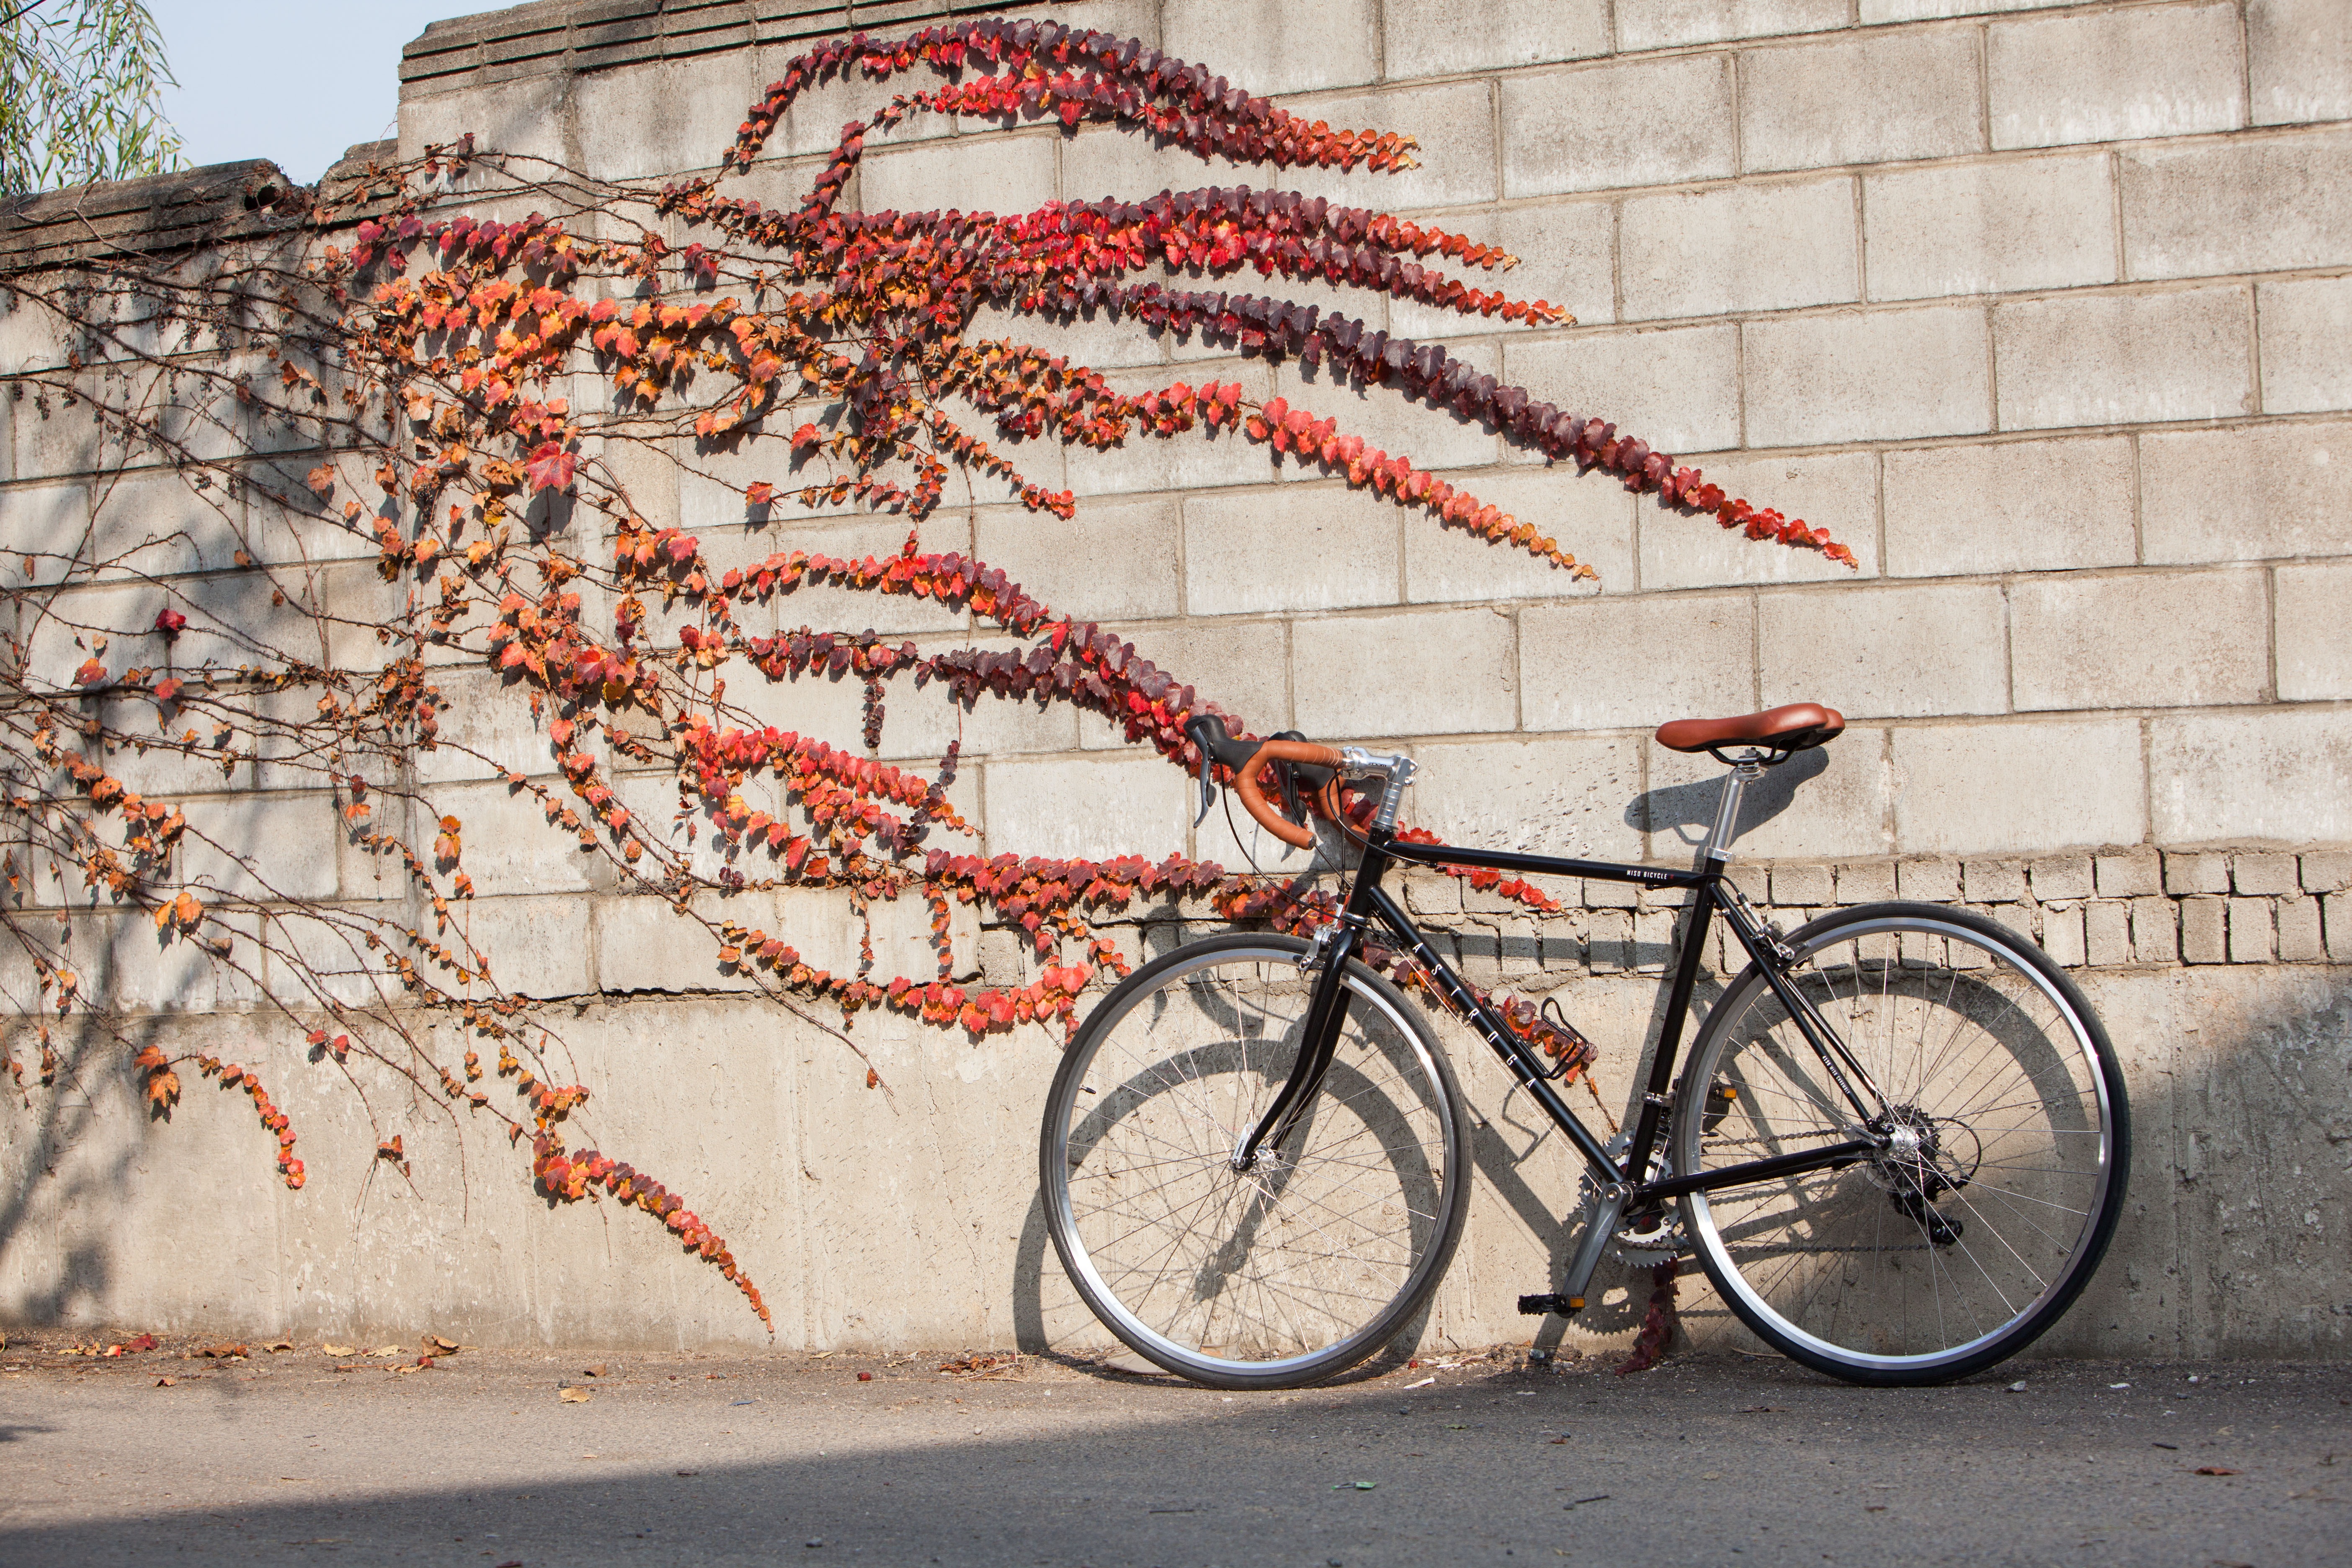
road, bicycle, bike, vehicle, autumn, sports equipment, mountain bike, classic, cycles, road bike, land vehicle, smile bike, astro is smiles, the astro